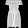
Label: Dress